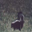
Label: skunk